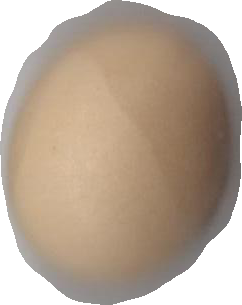
Variety: Grobogan